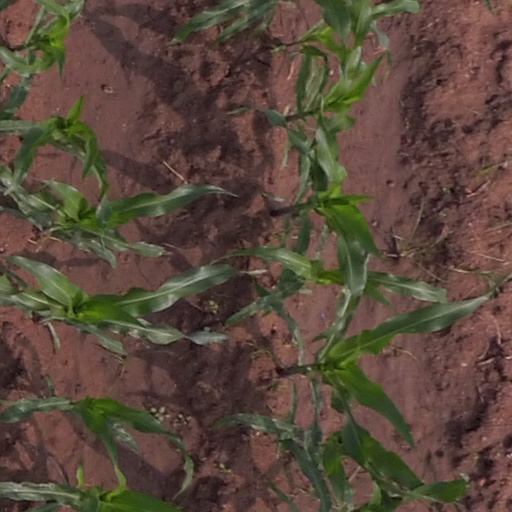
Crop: maize; corn